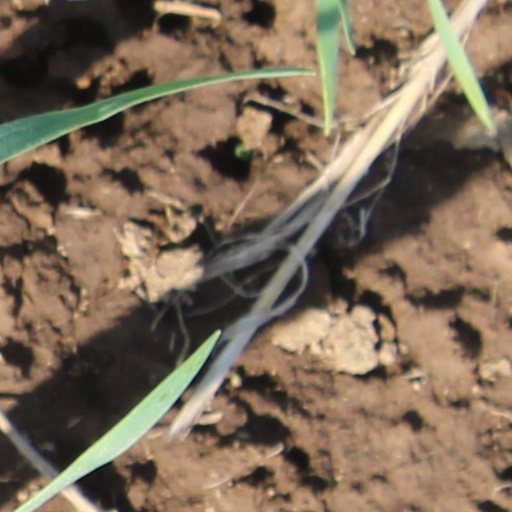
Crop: wheat